Neustadt–Wissembourg railway

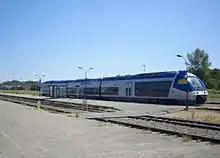
View of Wissembourg station, the southern end of the Maximiliansbahn; the TER waits for the onward journey to Haguenau and Strasbourg

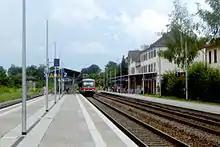
Winden station after its modernisation in 2007

In 1985 express trains from Munich to Saarbrücken started running on the Karlsruhe–Landau line. These trains called at Landau in order to use the "Queichtalbahn" to Saarbrücken. After a shipping accident that occurred in 1987, a new bridge over the Rhine had to be built at Maxau. The bridge was opened on 29 April 1991 with one track and in 2000 was expanded to take a second track because it had become a bottleneck. The second track was opened to traffic on 12 May 2000.